Health in the Czech Republic

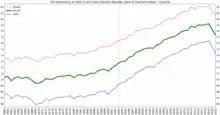
Life expectancy at birth in Czechia

The Czech Republic had the second highest rate of obesity in Europe in 2015. 28.7% of the adult population had a body mass index of 30 or more.